Katy Perry

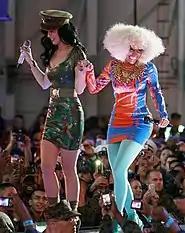

On January 20, 2021, Perry performed "Firework" at the "Celebrating America" concert during the inauguration of Joe Biden. Four months later, she released a new single, "Electric", a collaboration with Pokémon as part of its 25th anniversary. That December, Perry followed this with "When I'm Gone", a collaboration with Swedish DJ Alesso that made her the third person to reach number one on Croatia's ARC 100 list across three different decades following Lady Gaga and Coldplay.